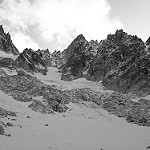
Label: B & W